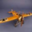
Label: airplane